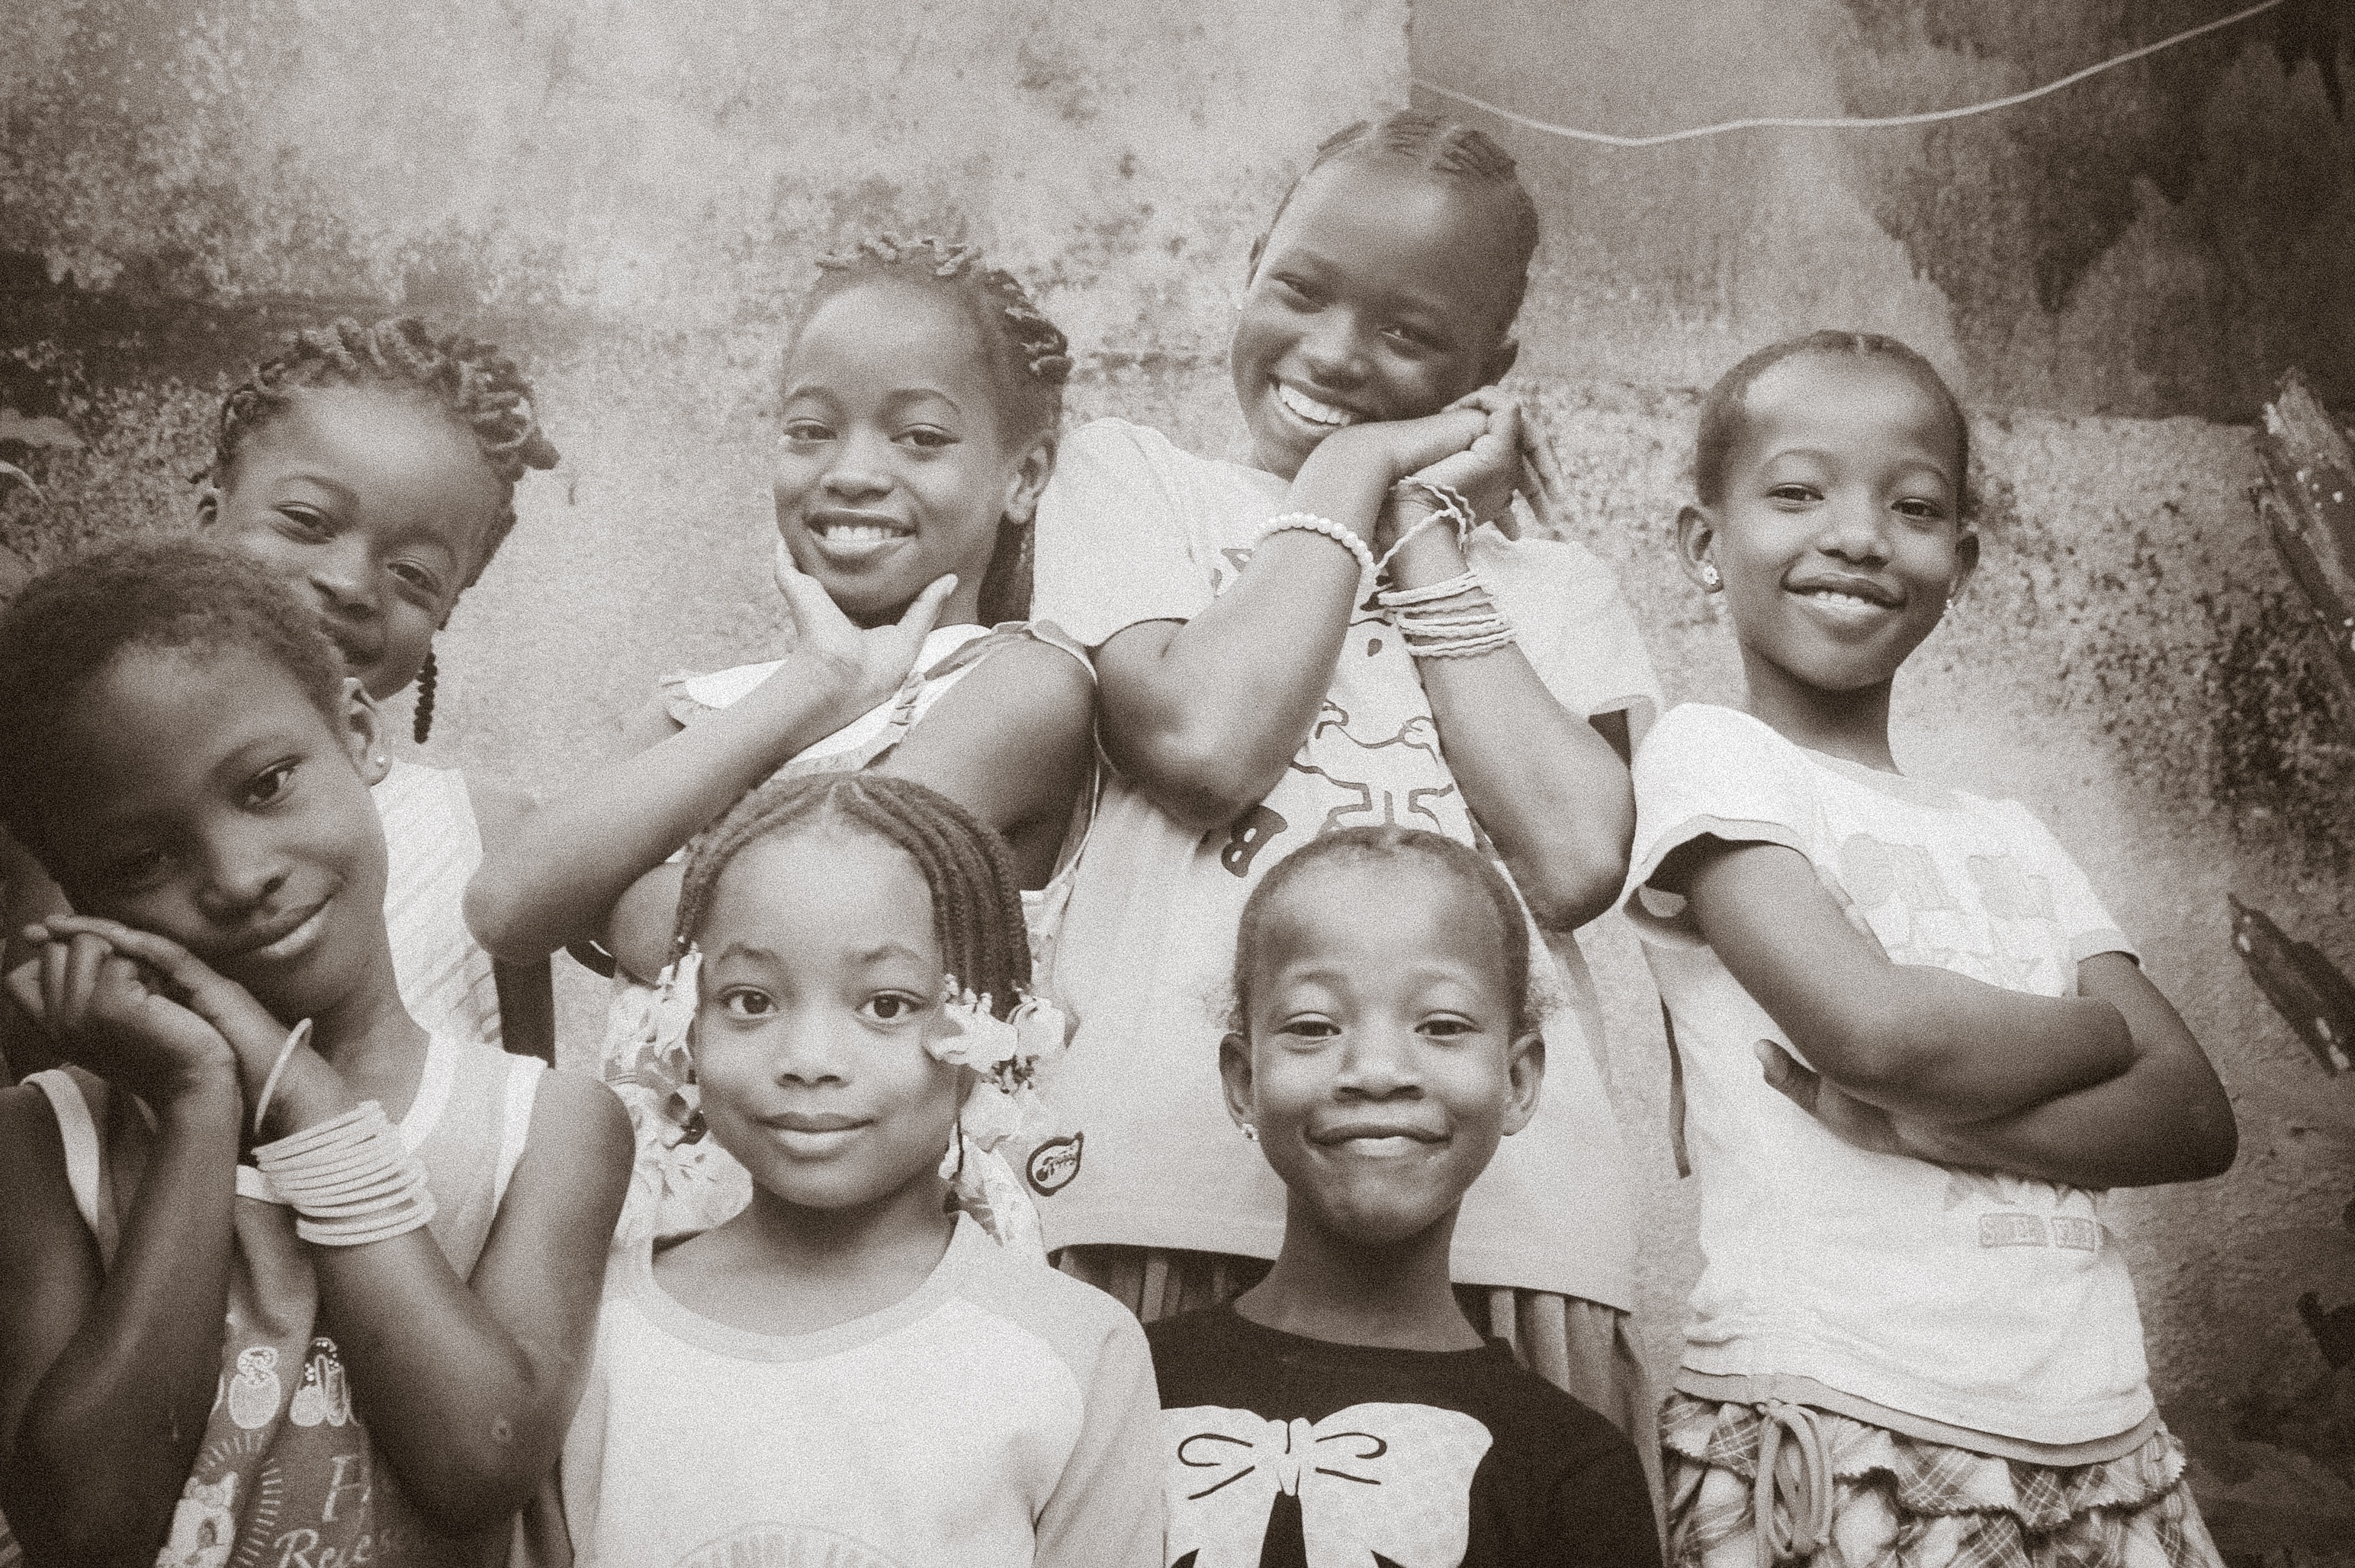
sea, nature, person, black and white, people, girl, play, boy, kid, cute, summer, portrait, young, africa, child, blue, black, monochrome, baby, smile, mom, maternity, face, family, colors, mother, happiness, infant, innocence, photograph, pierre, parents, congo, birth, small child, young child, humanitarian aid, childrens games, monochrome photography, portrait photography